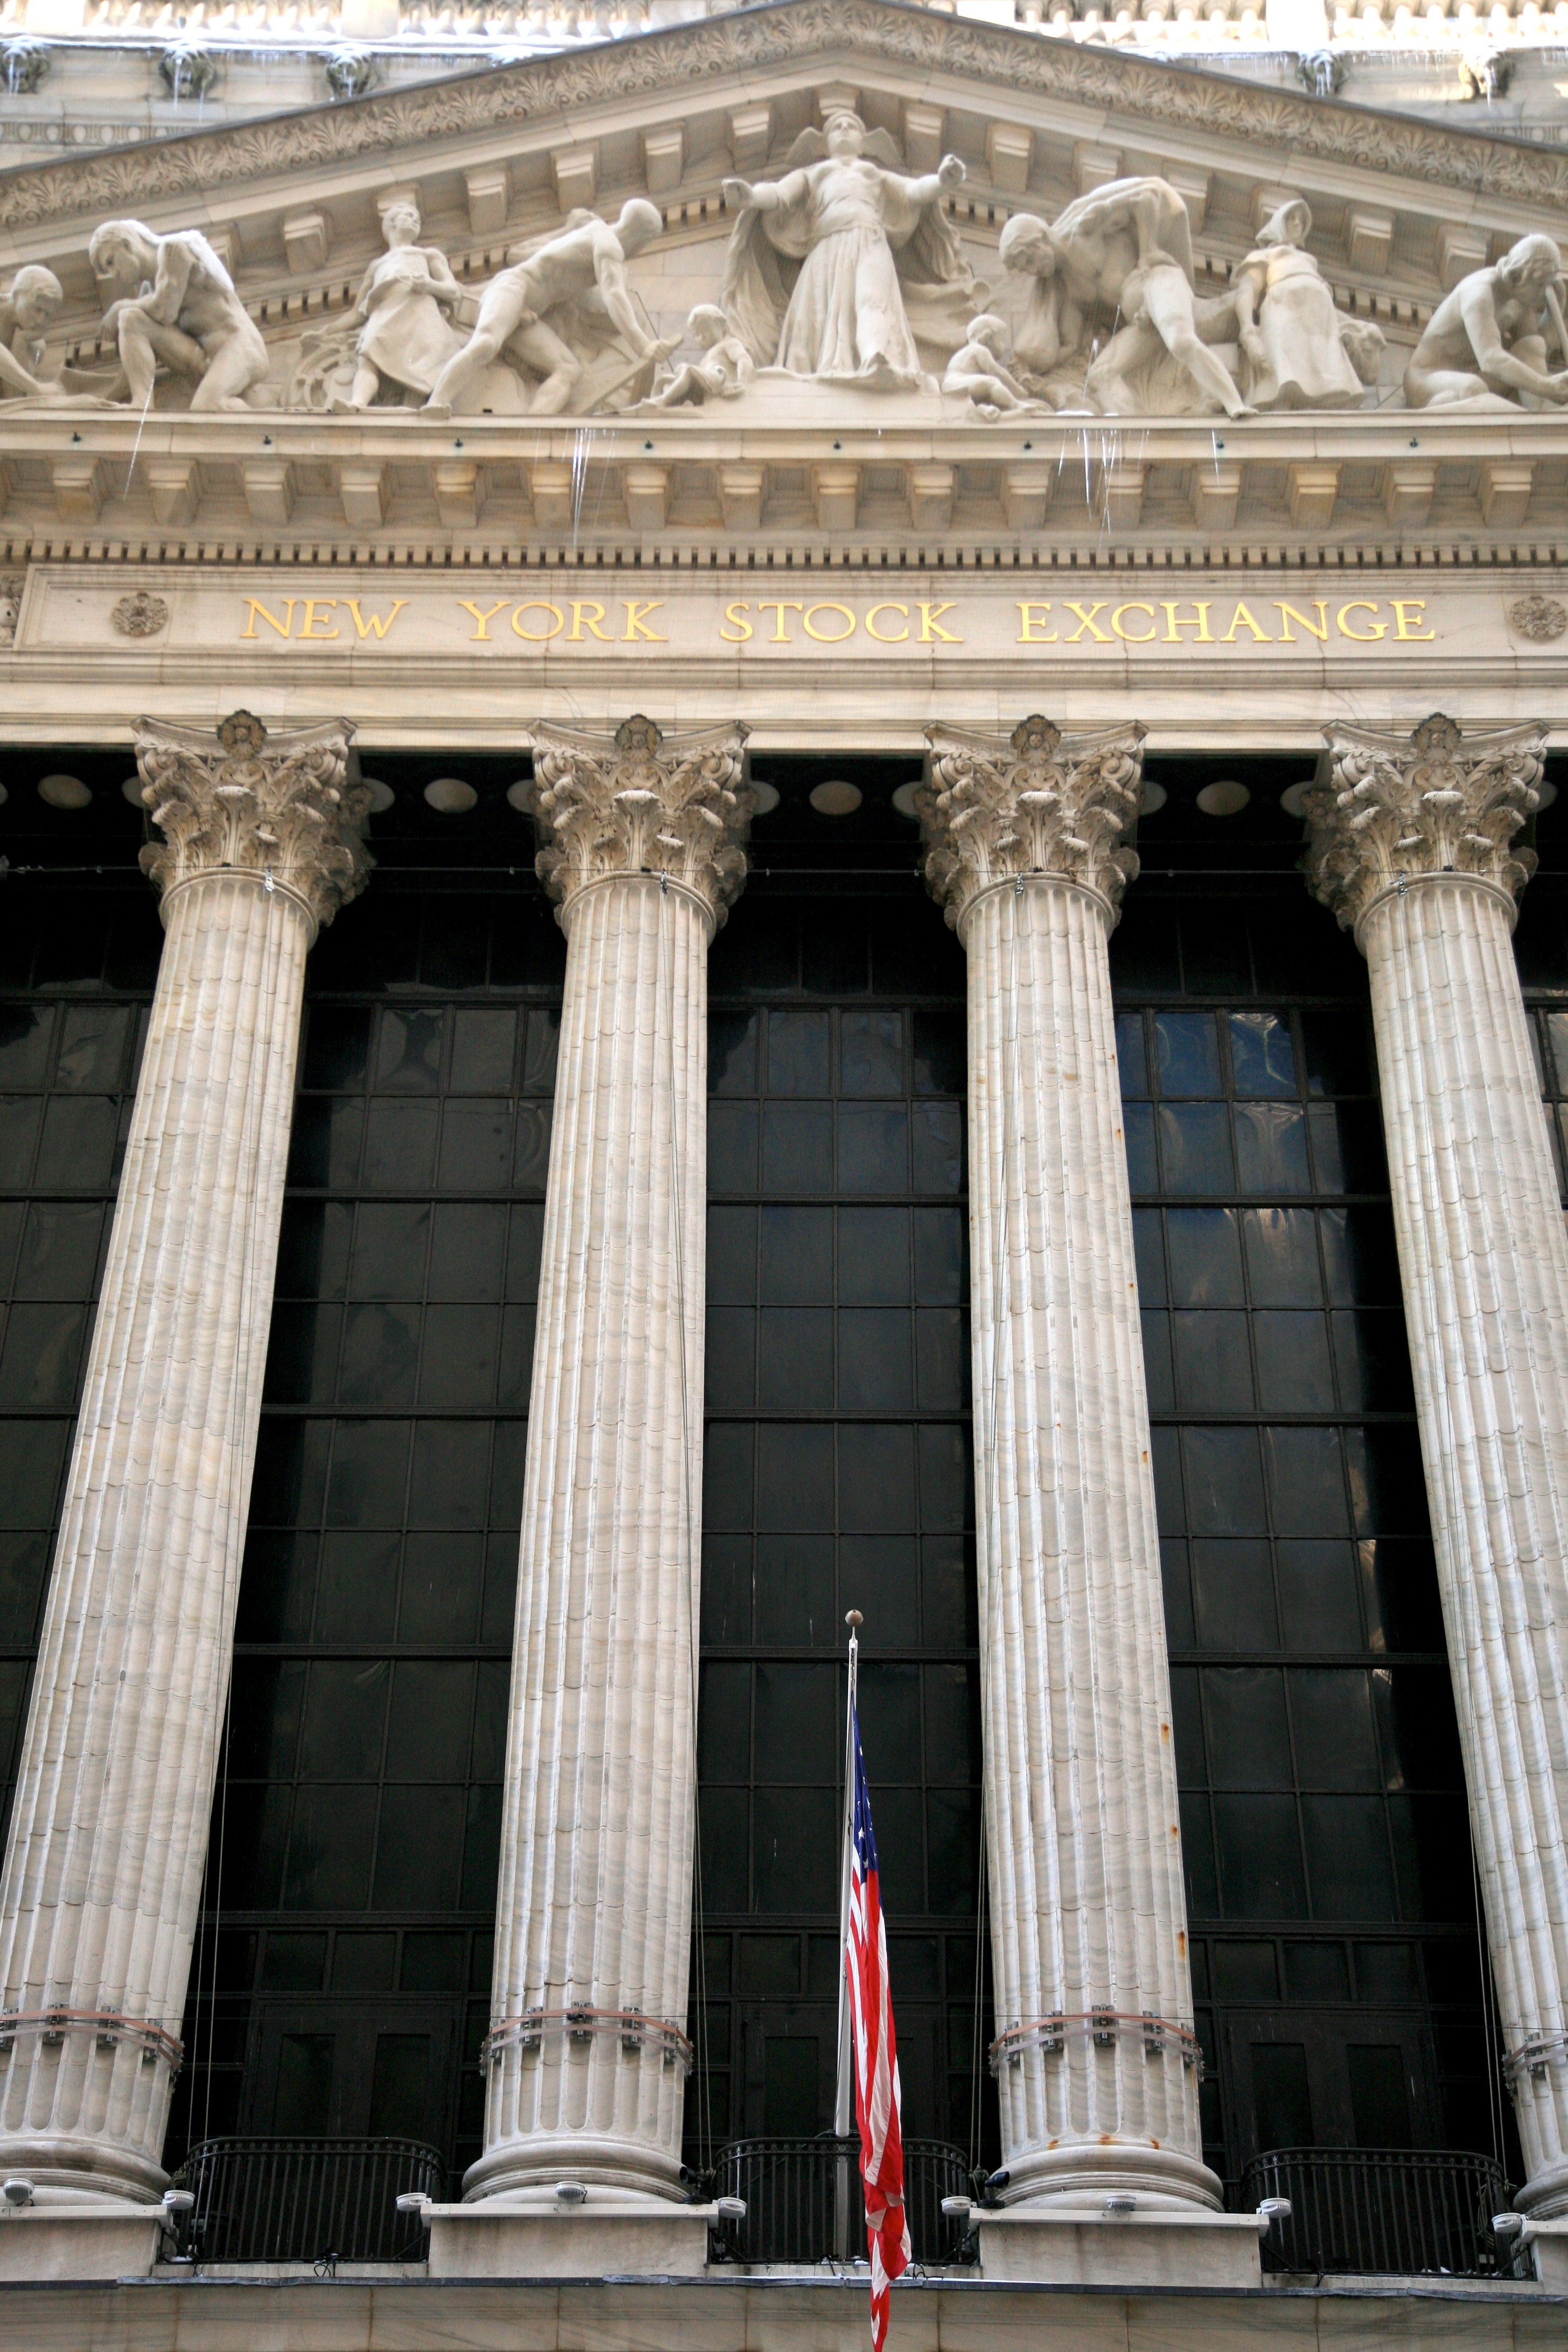
architecture, structure, manhattan, monument, arch, column, nyc, opera house, canon, landmark, facade, newyork, newyorkcity, ny, 5d, tourist attraction, lowermanhattan, wallstreet, ef24105mmf4lisusm, newyorkstockexchange, roman temple, ancient history, metropolitan area, ancient roman architecture